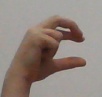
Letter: thal